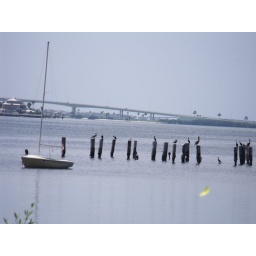
cormorant flock with the bridge to Clearwater Beach and a flying butterfly in the foreground